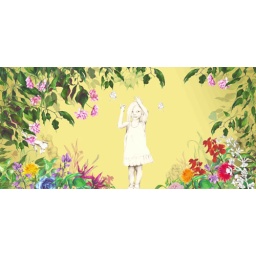
This was the second in the series. Each Illustration had a target audience; bird watchers, families, and dog walkers.